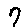
Label: 7